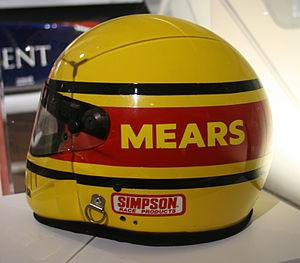
Rick Mears, né le 3 décembre 1951 à Wichita dans le Kansas, aux États-Unis, est un ancien pilote automobile américain. Considéré comme l'un des plus grands pilotes américains de sa génération, il a remporté à quatre reprises les 500 Miles d'Indianapolis et trois fois le championnat CART.